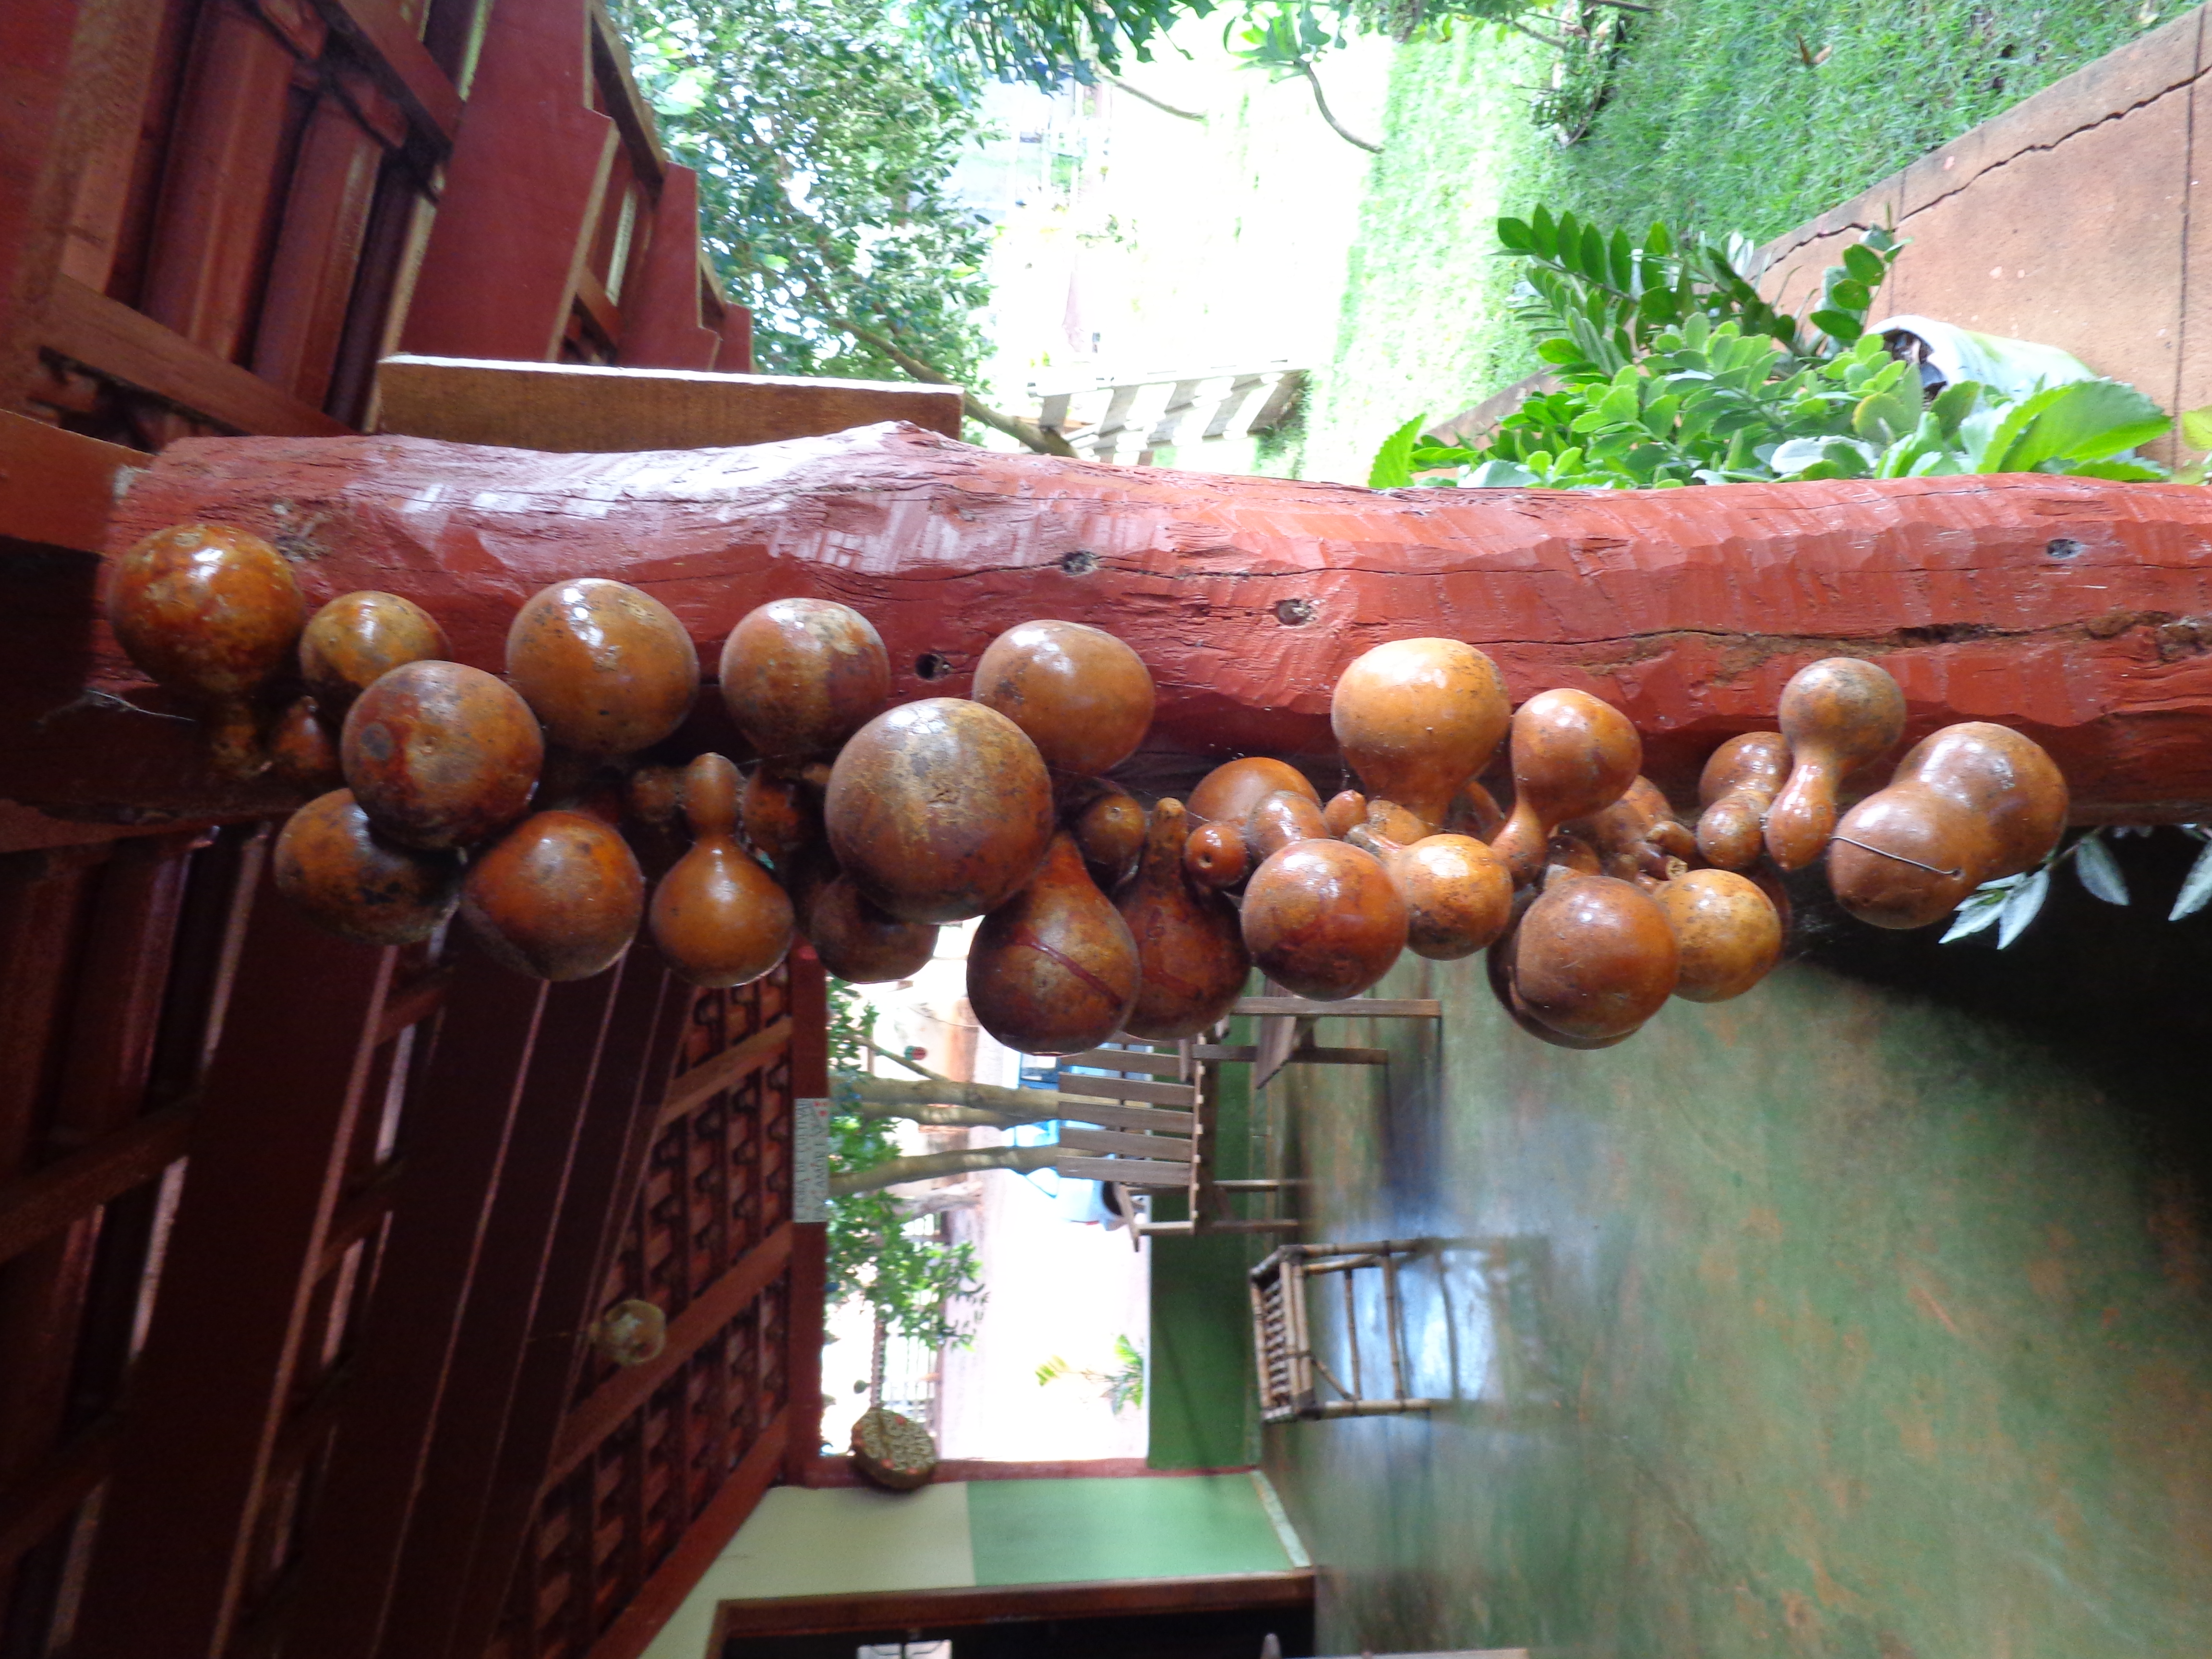
natural, plant, wood, fruit, vegetarian food, food, vegetable